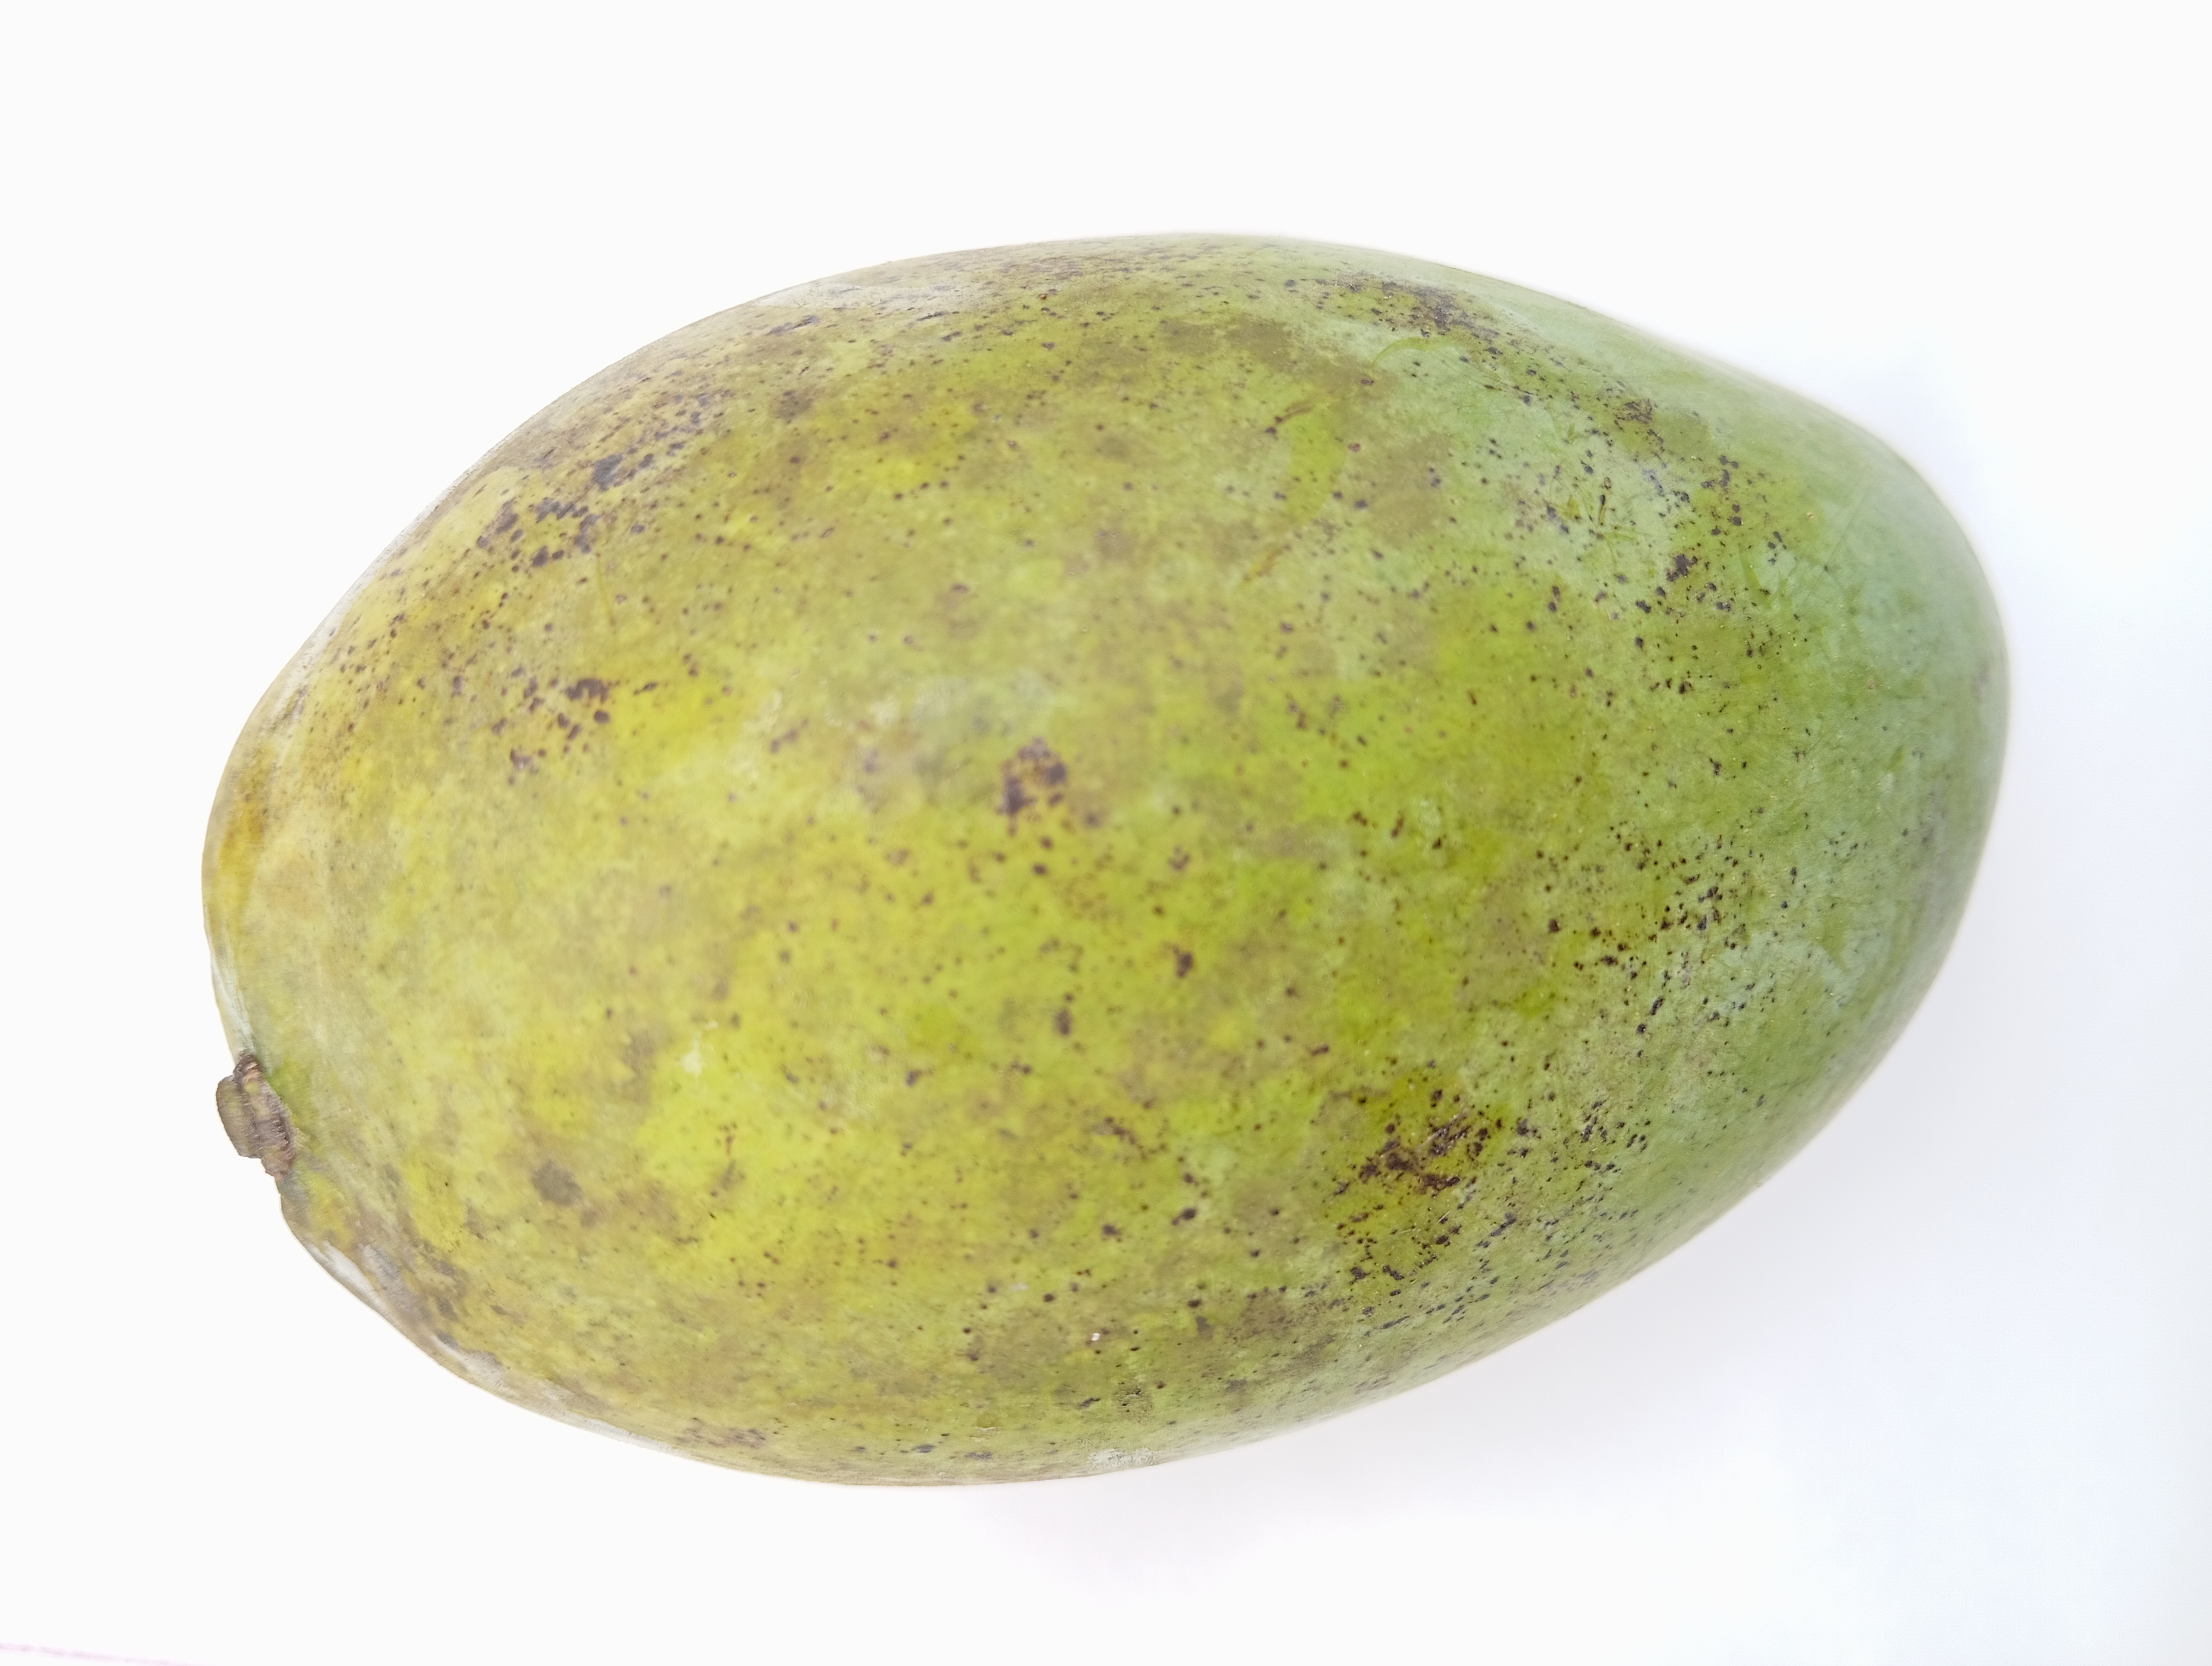
Mango variety: Amrapali